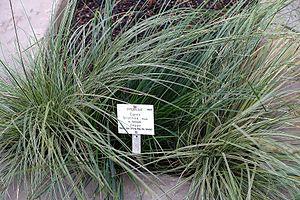
Carex brunnea est une espèce de plantes du genre Carex et de la famille des Cyperaceae.